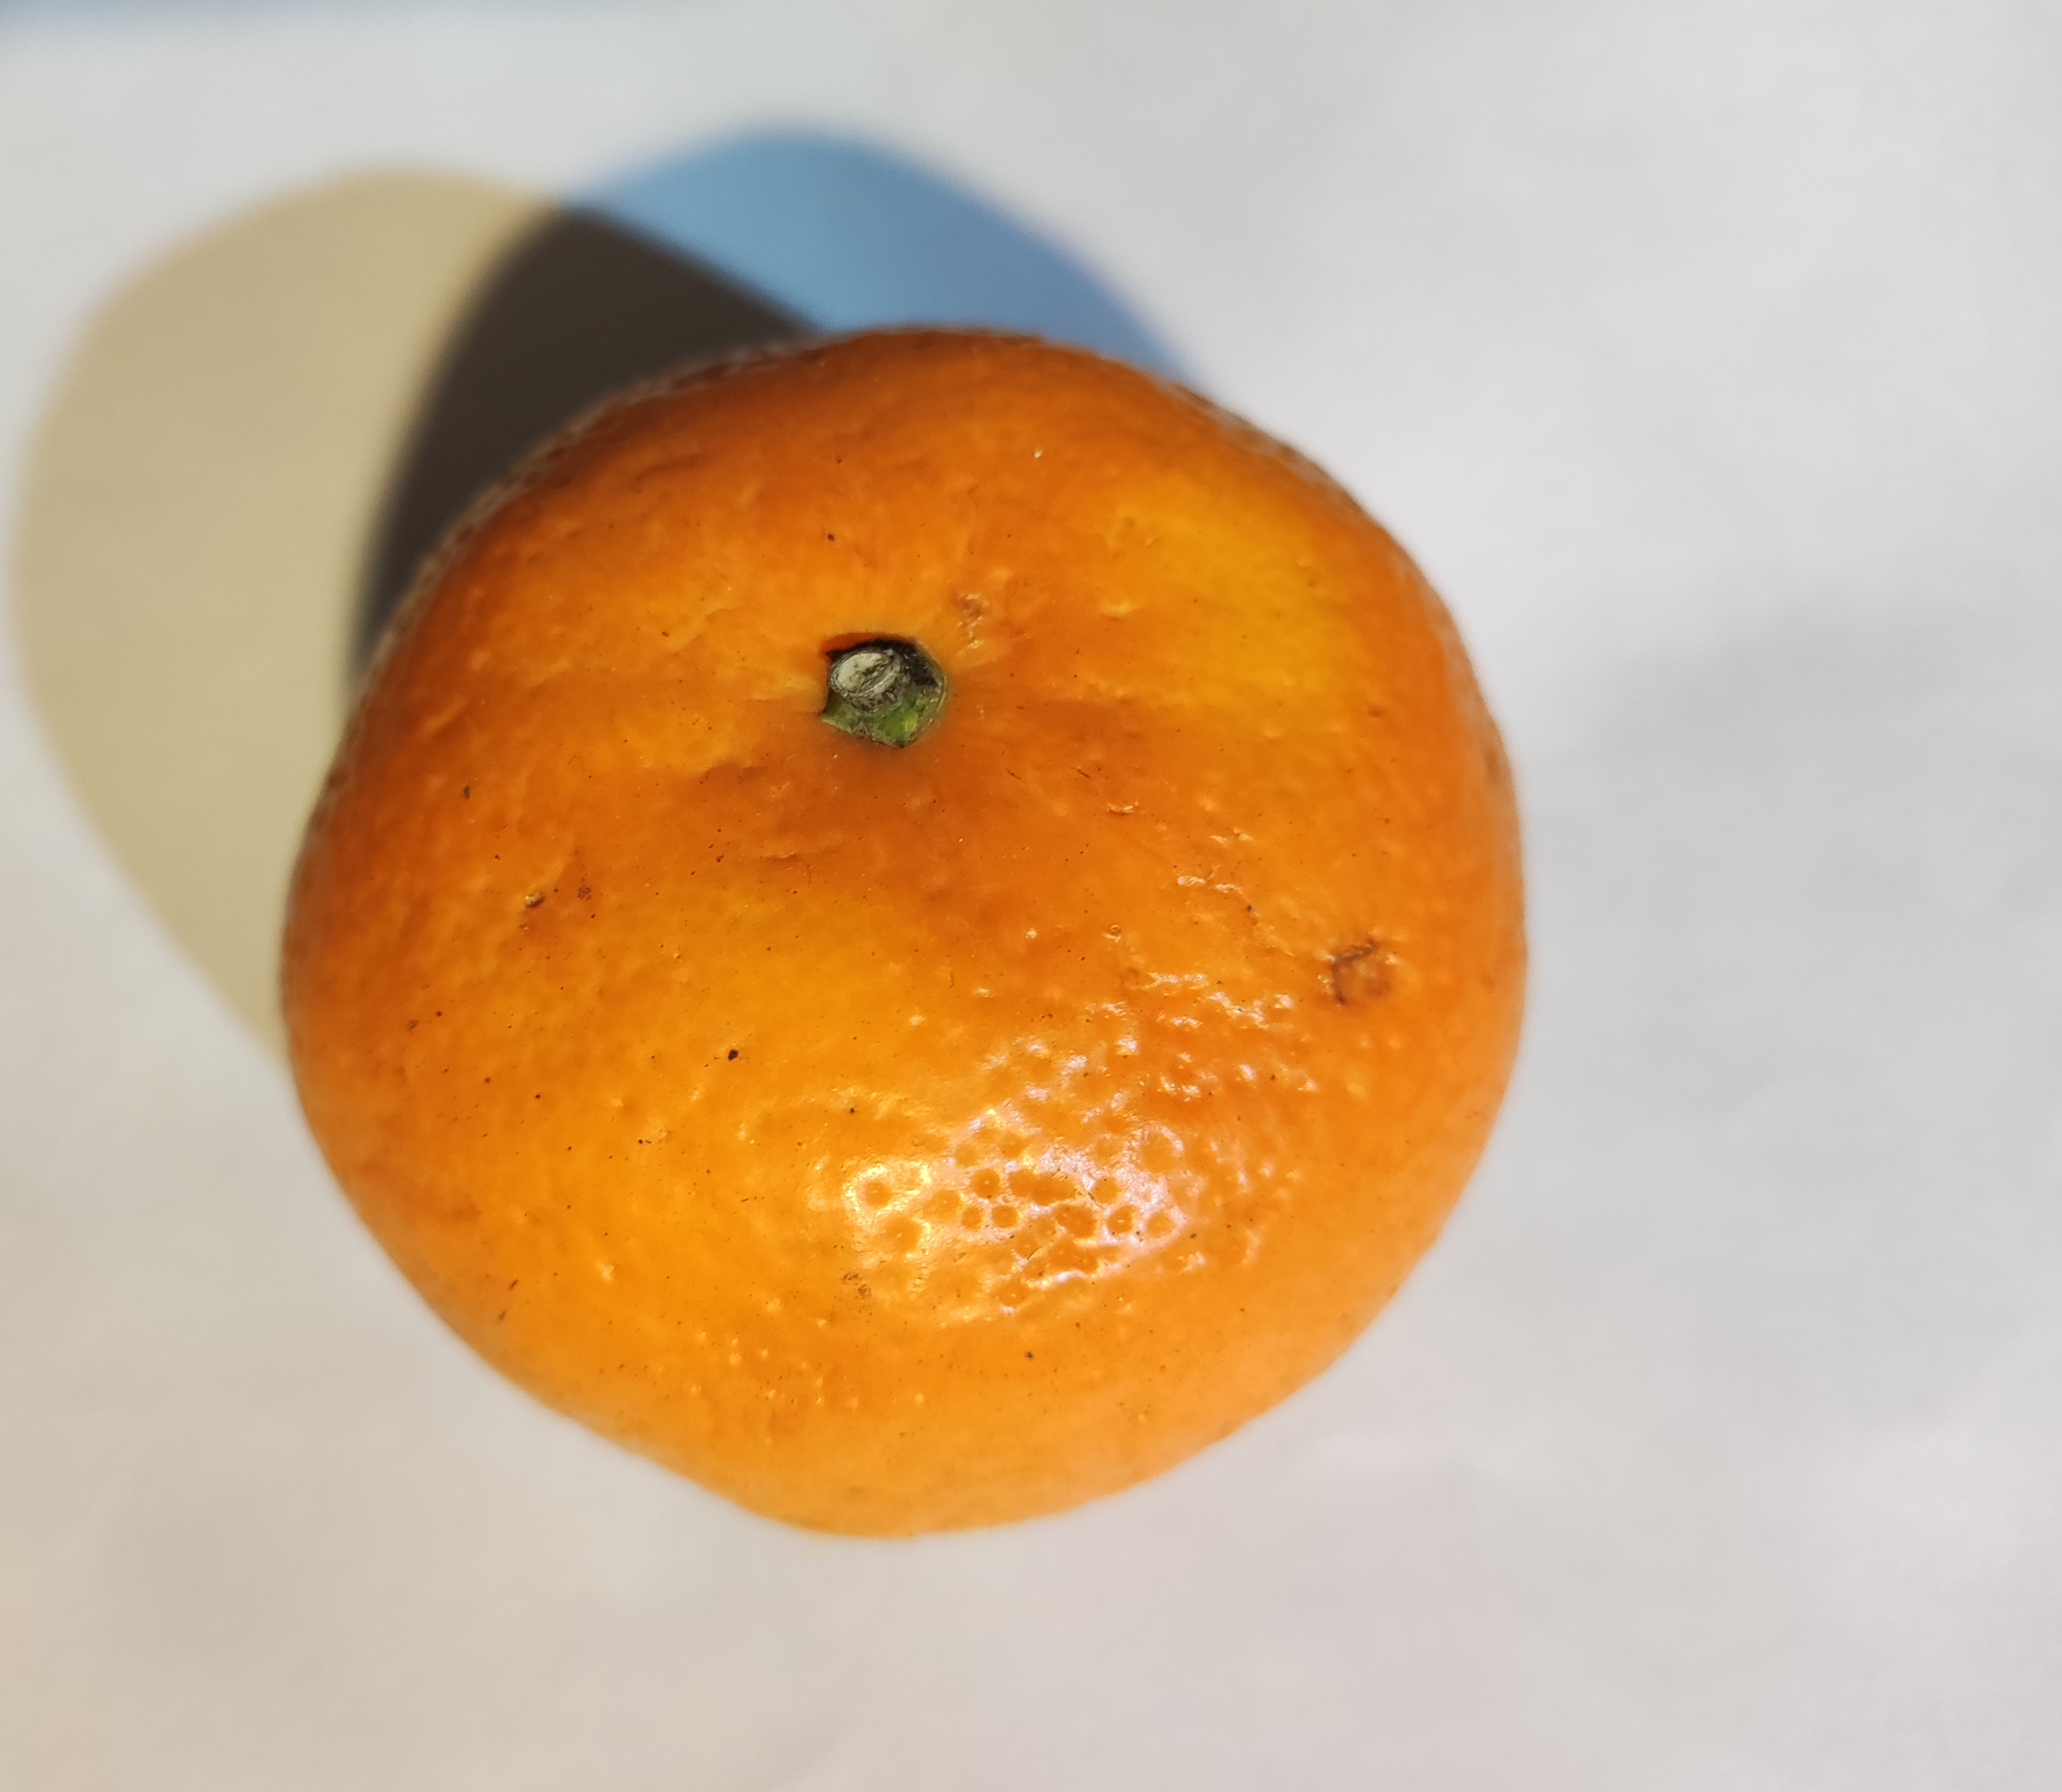
Fruit: orange
Condition: fresh